Tsugaru-Miyata Station

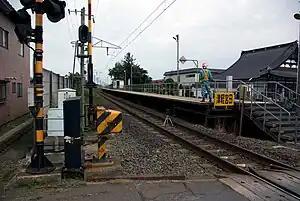
Tsugaru-Miyata Station in September 2009

is a railway station on the East Japan Railway Company (JR East) Tsugaru Line located in the city of Aomori, Aomori Prefecture, Japan.